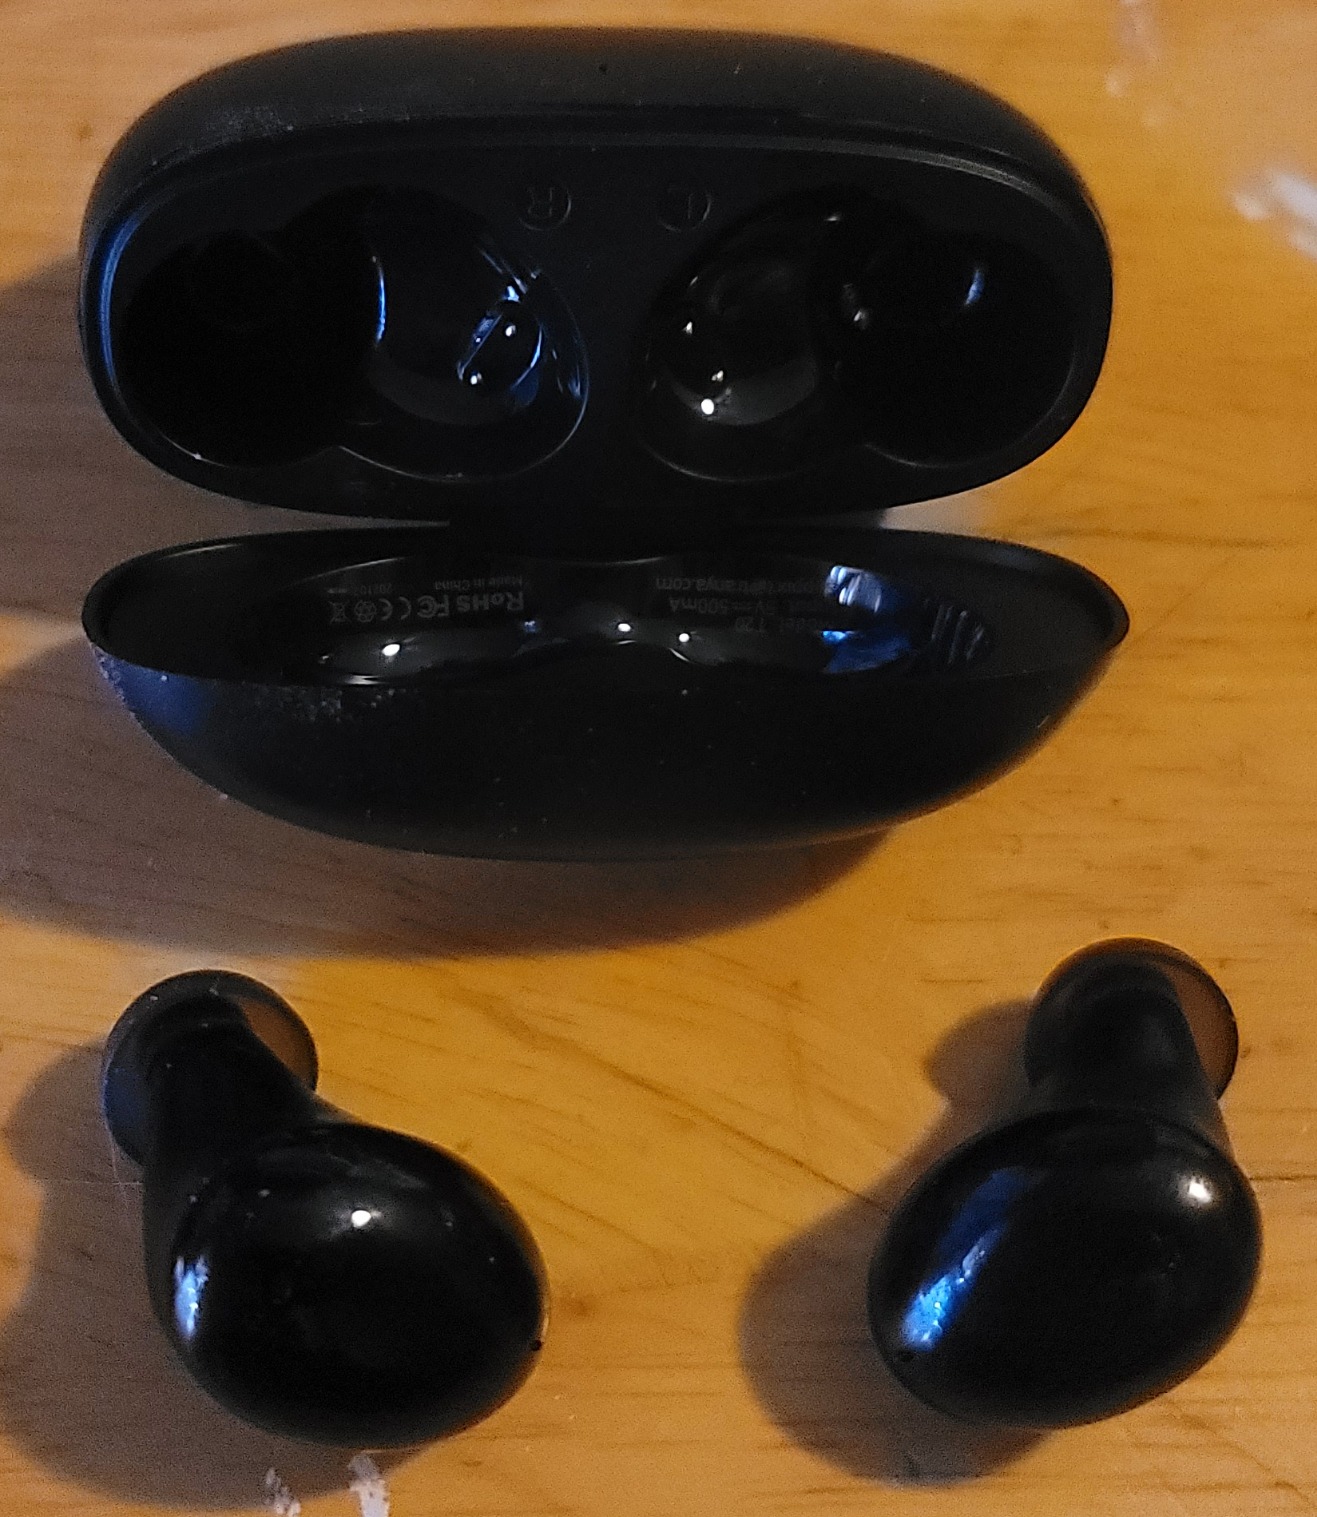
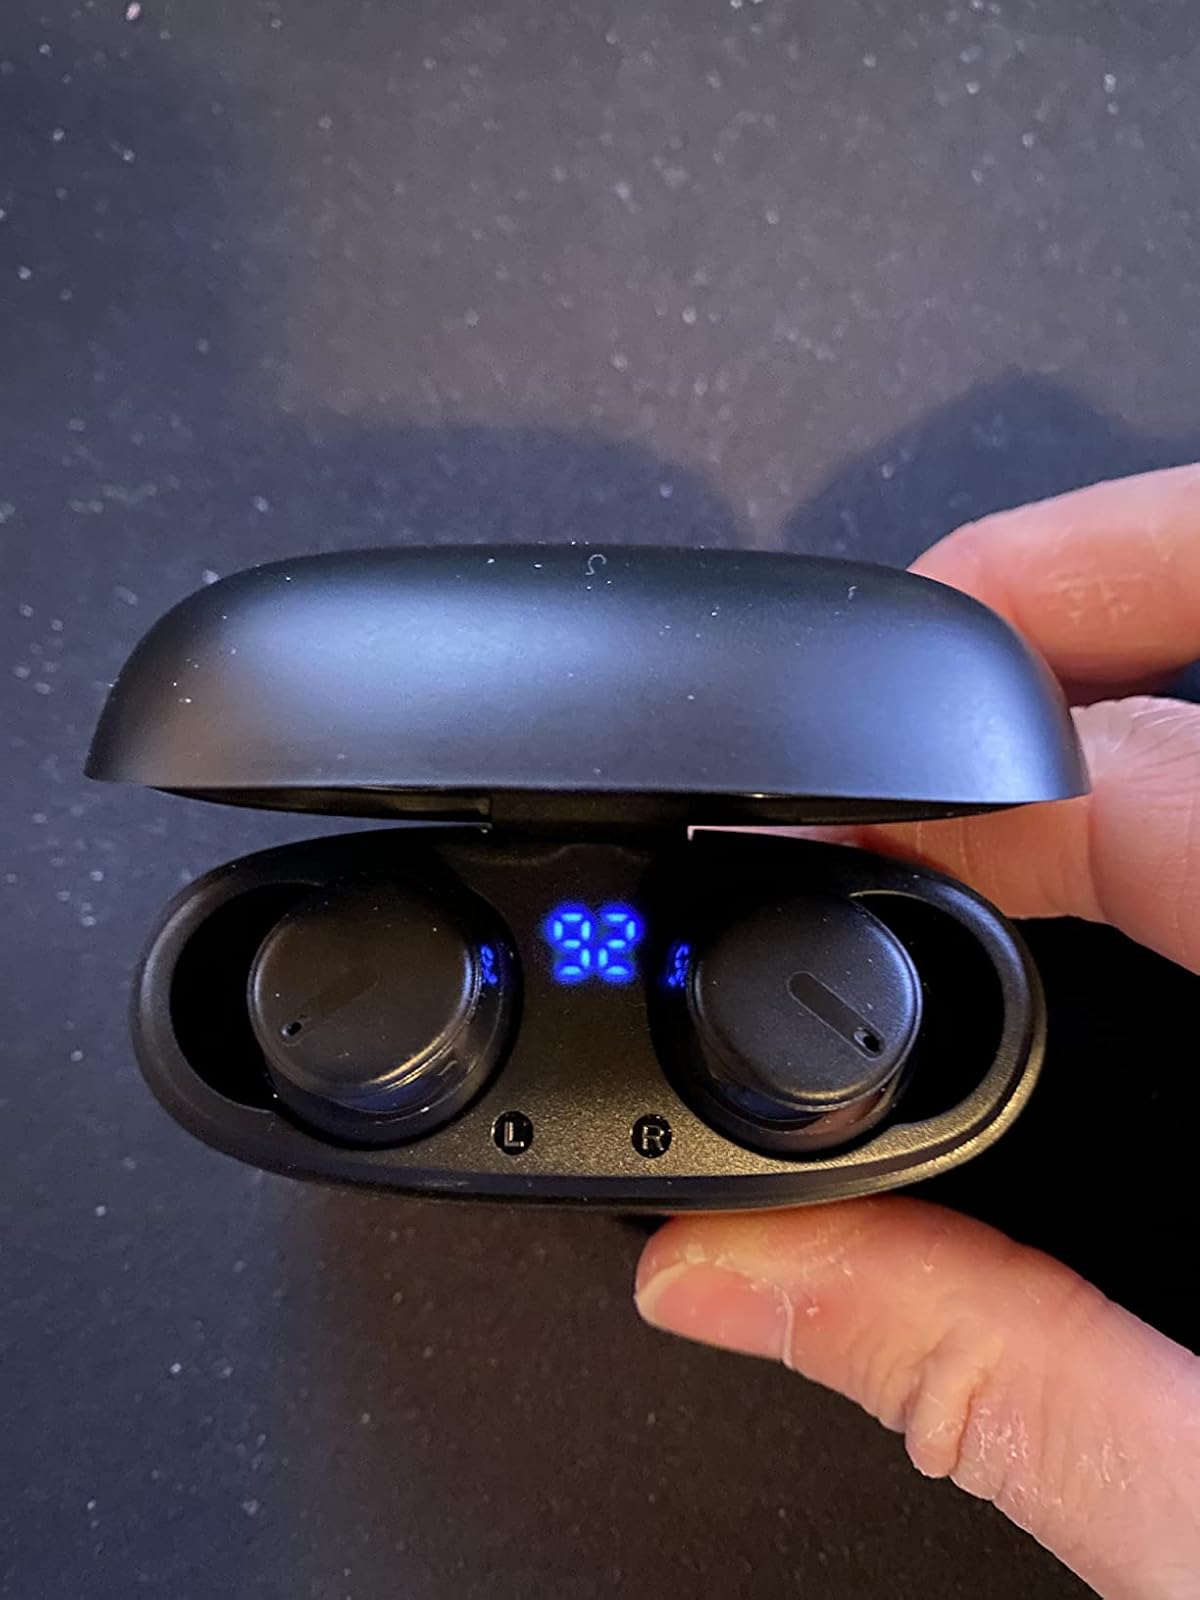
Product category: earbuds
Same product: no